Texas A&M University

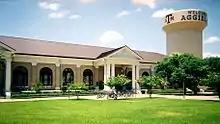
A neoclassical building with columns in front of a water tower sporting the greeting, "Welcome to Aggieland"

The Texas A&M University System has an endowment valued at more than $19.2 billion; the second highest among U.S. public universities and seventh overall. Apart from revenue received from tuition and research grants, as part of the university system, Texas A&M is partially funded from two endowments. The smaller endowment and investment assets, totaling $2.6 billion as of 2021, is run by the private Texas A&M Foundation. A larger sum is distributed from the Texas Permanent University Fund (PUF), in which the system holds a one-third stake. , the PUF ending net-asset value was approximately $30 billion.